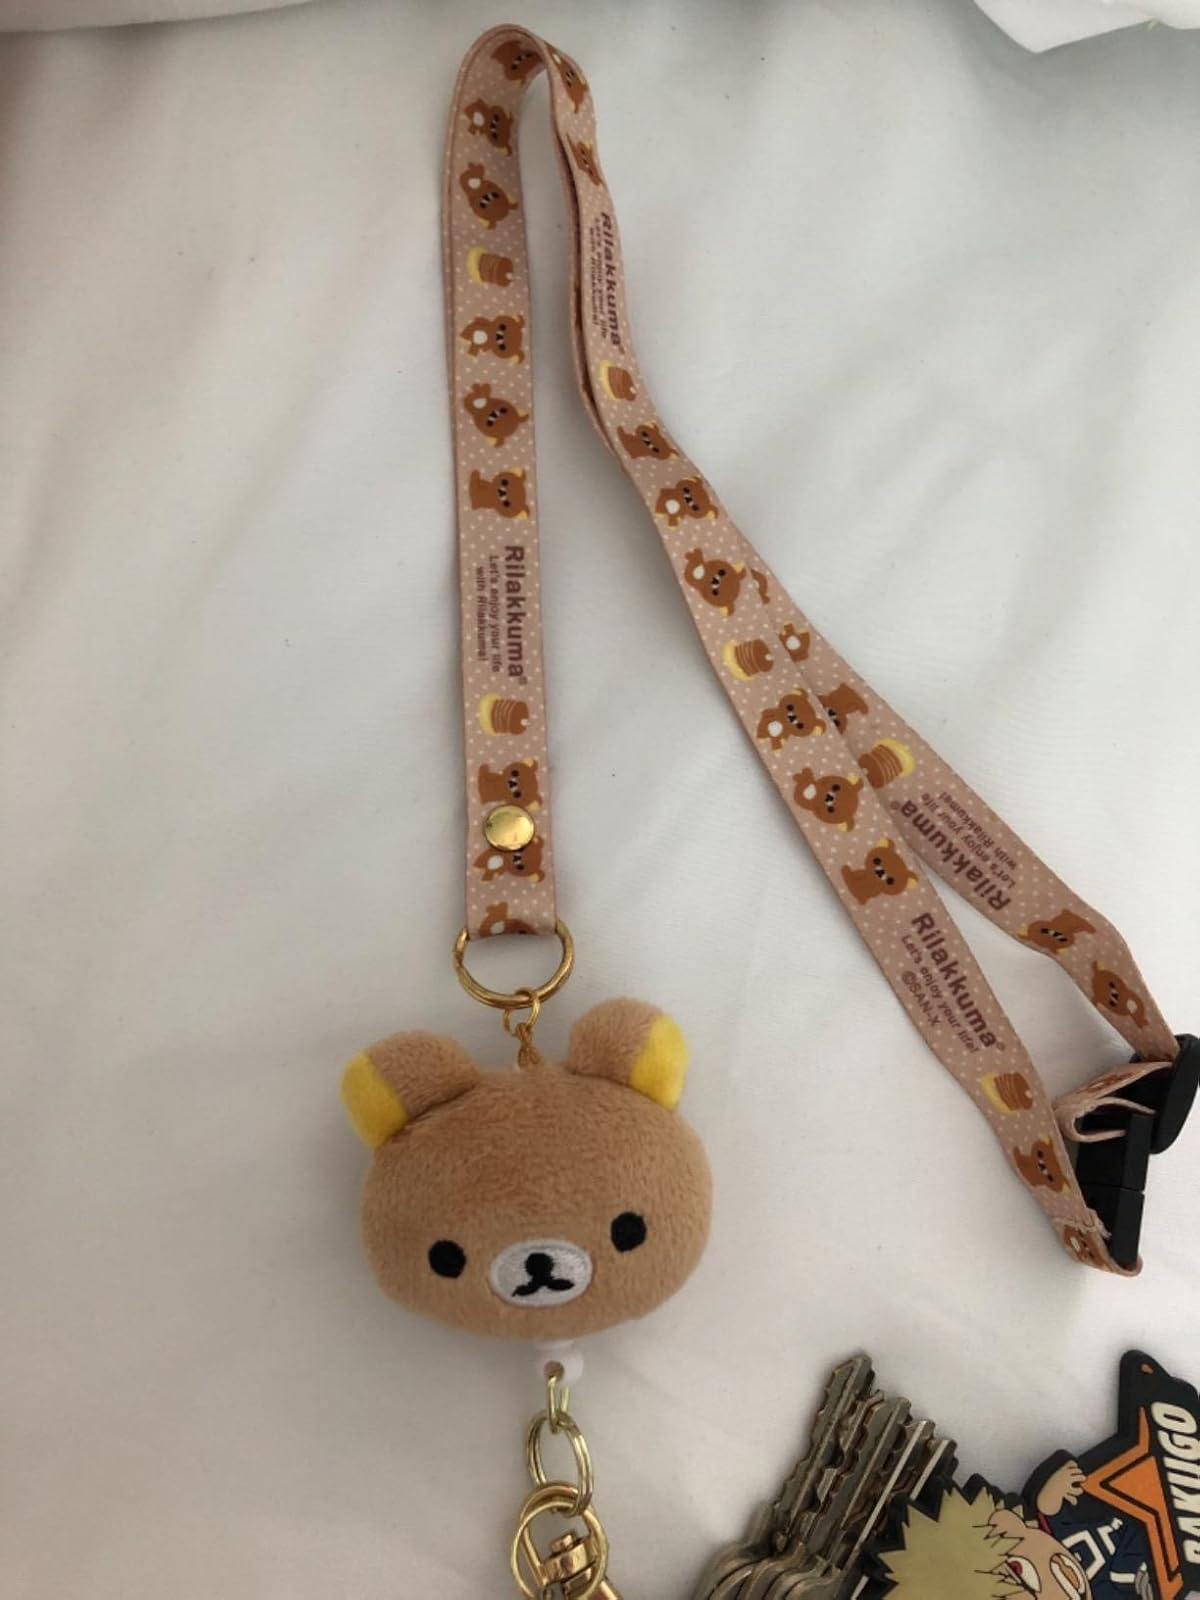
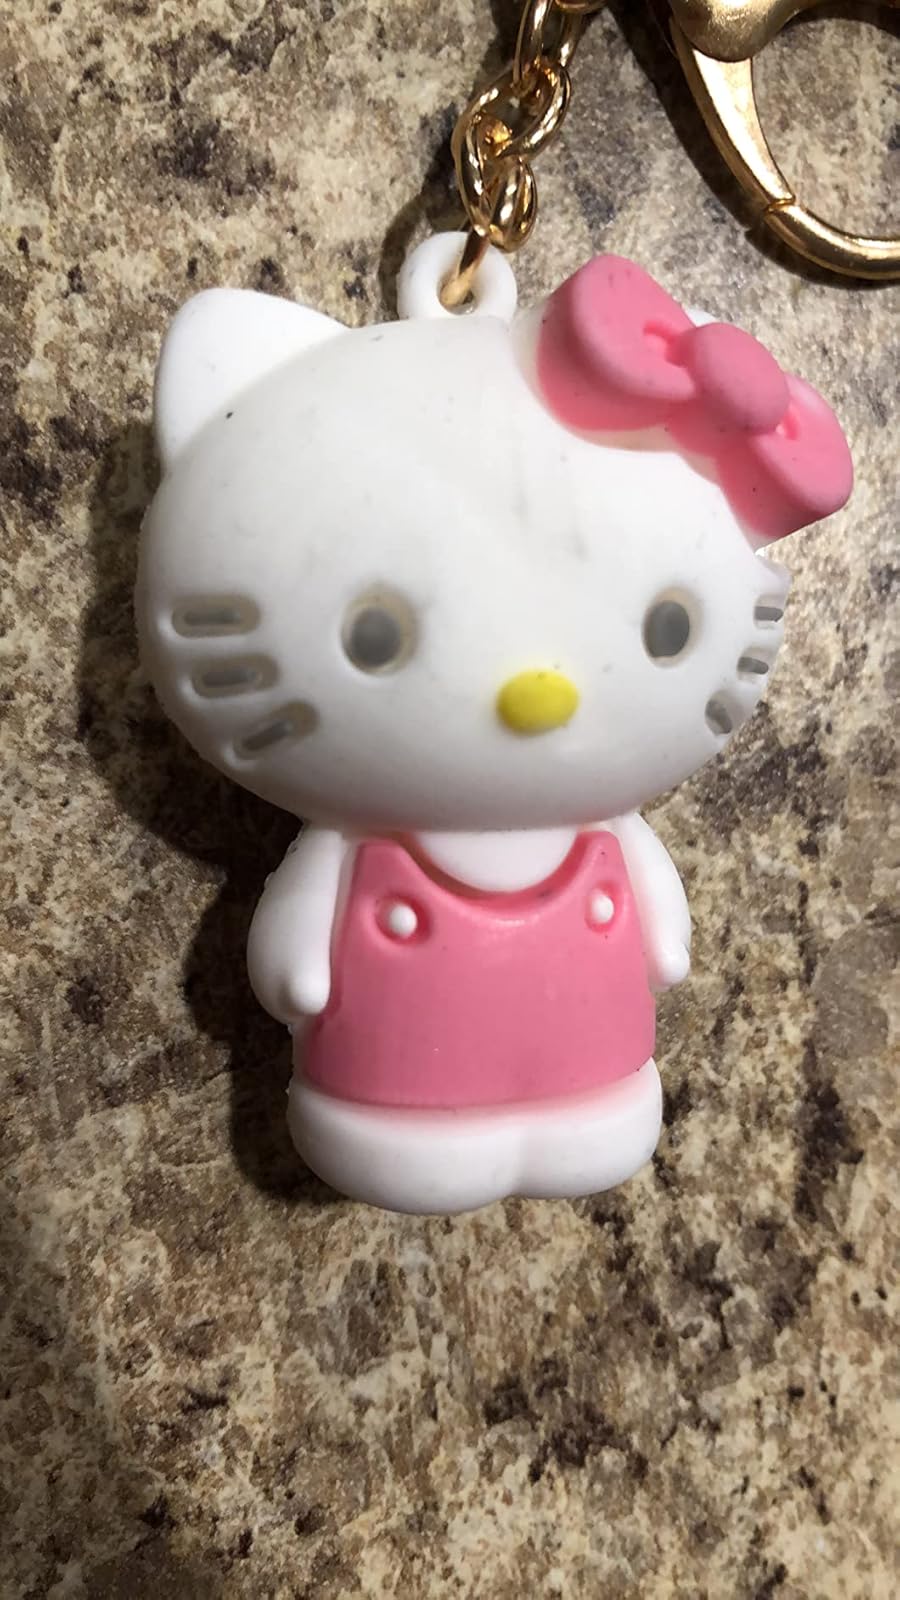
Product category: accessories_keychain
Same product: no